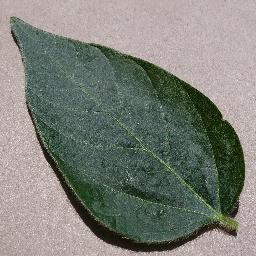
Label: Soybean___healthy